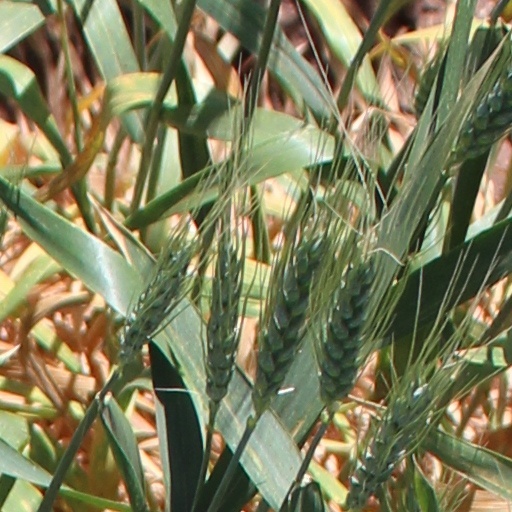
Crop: wheat